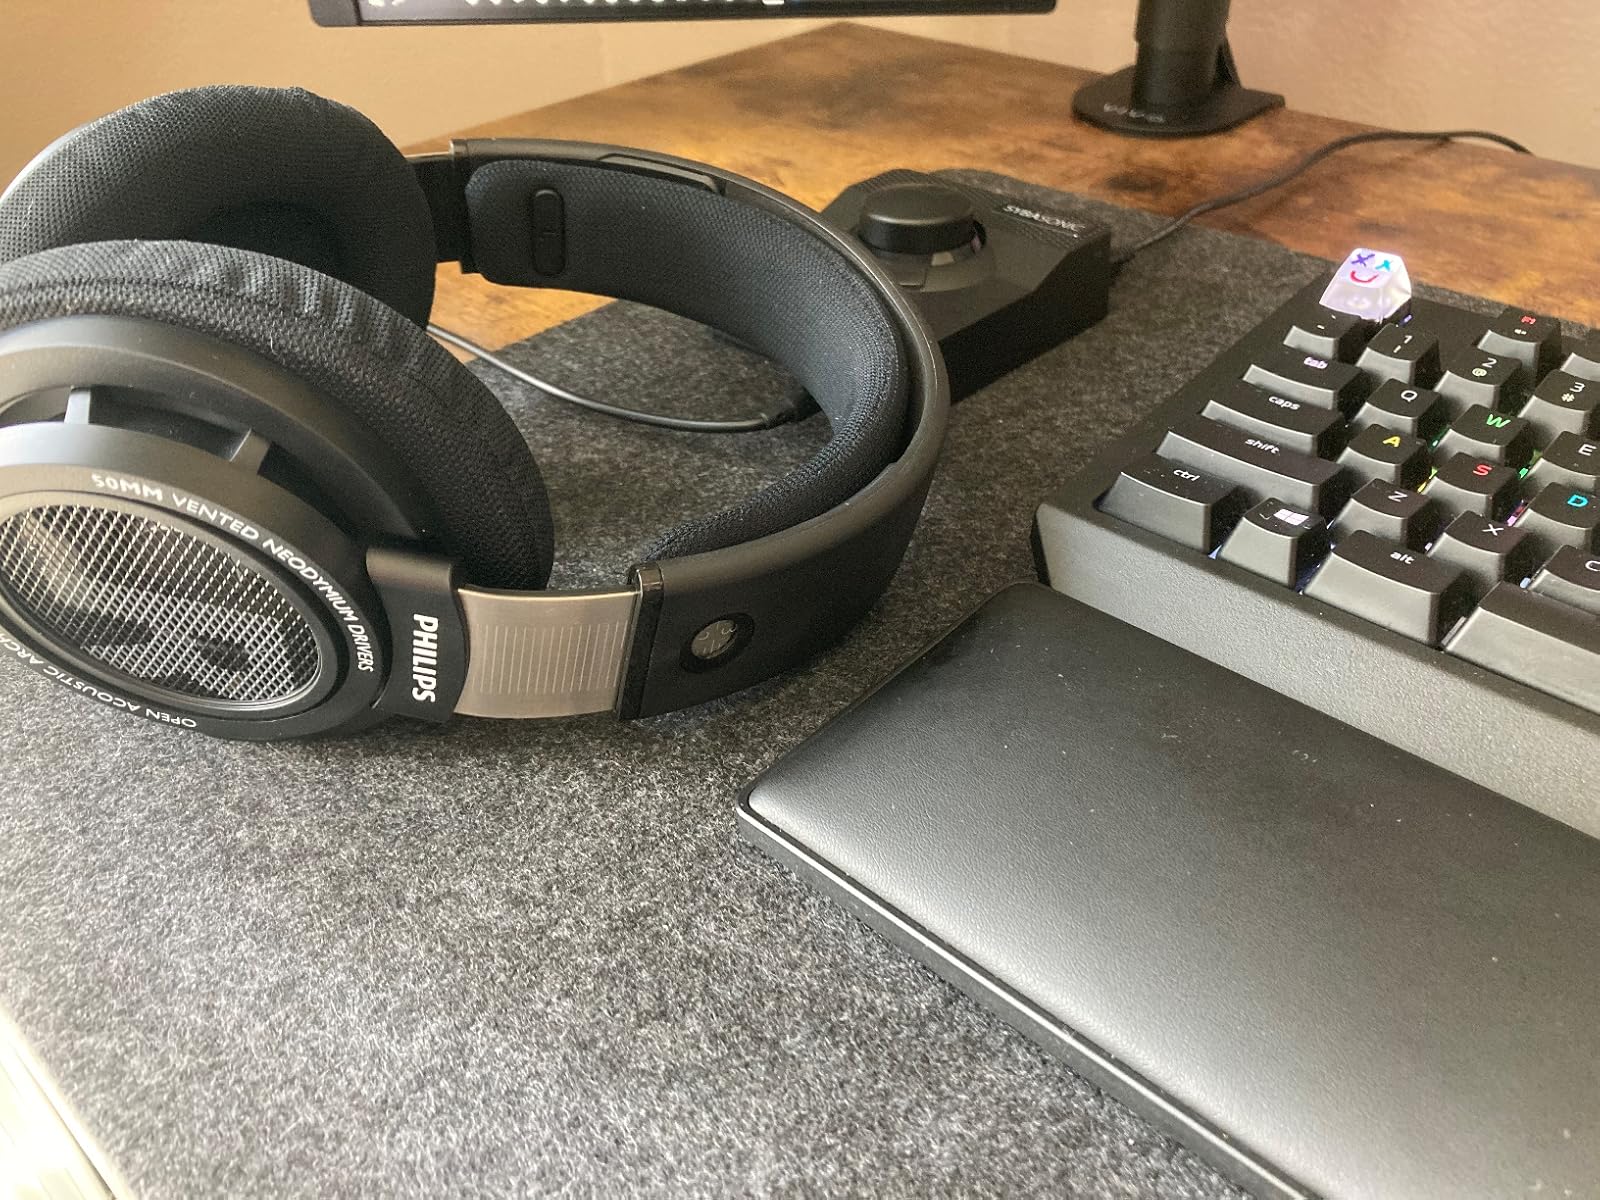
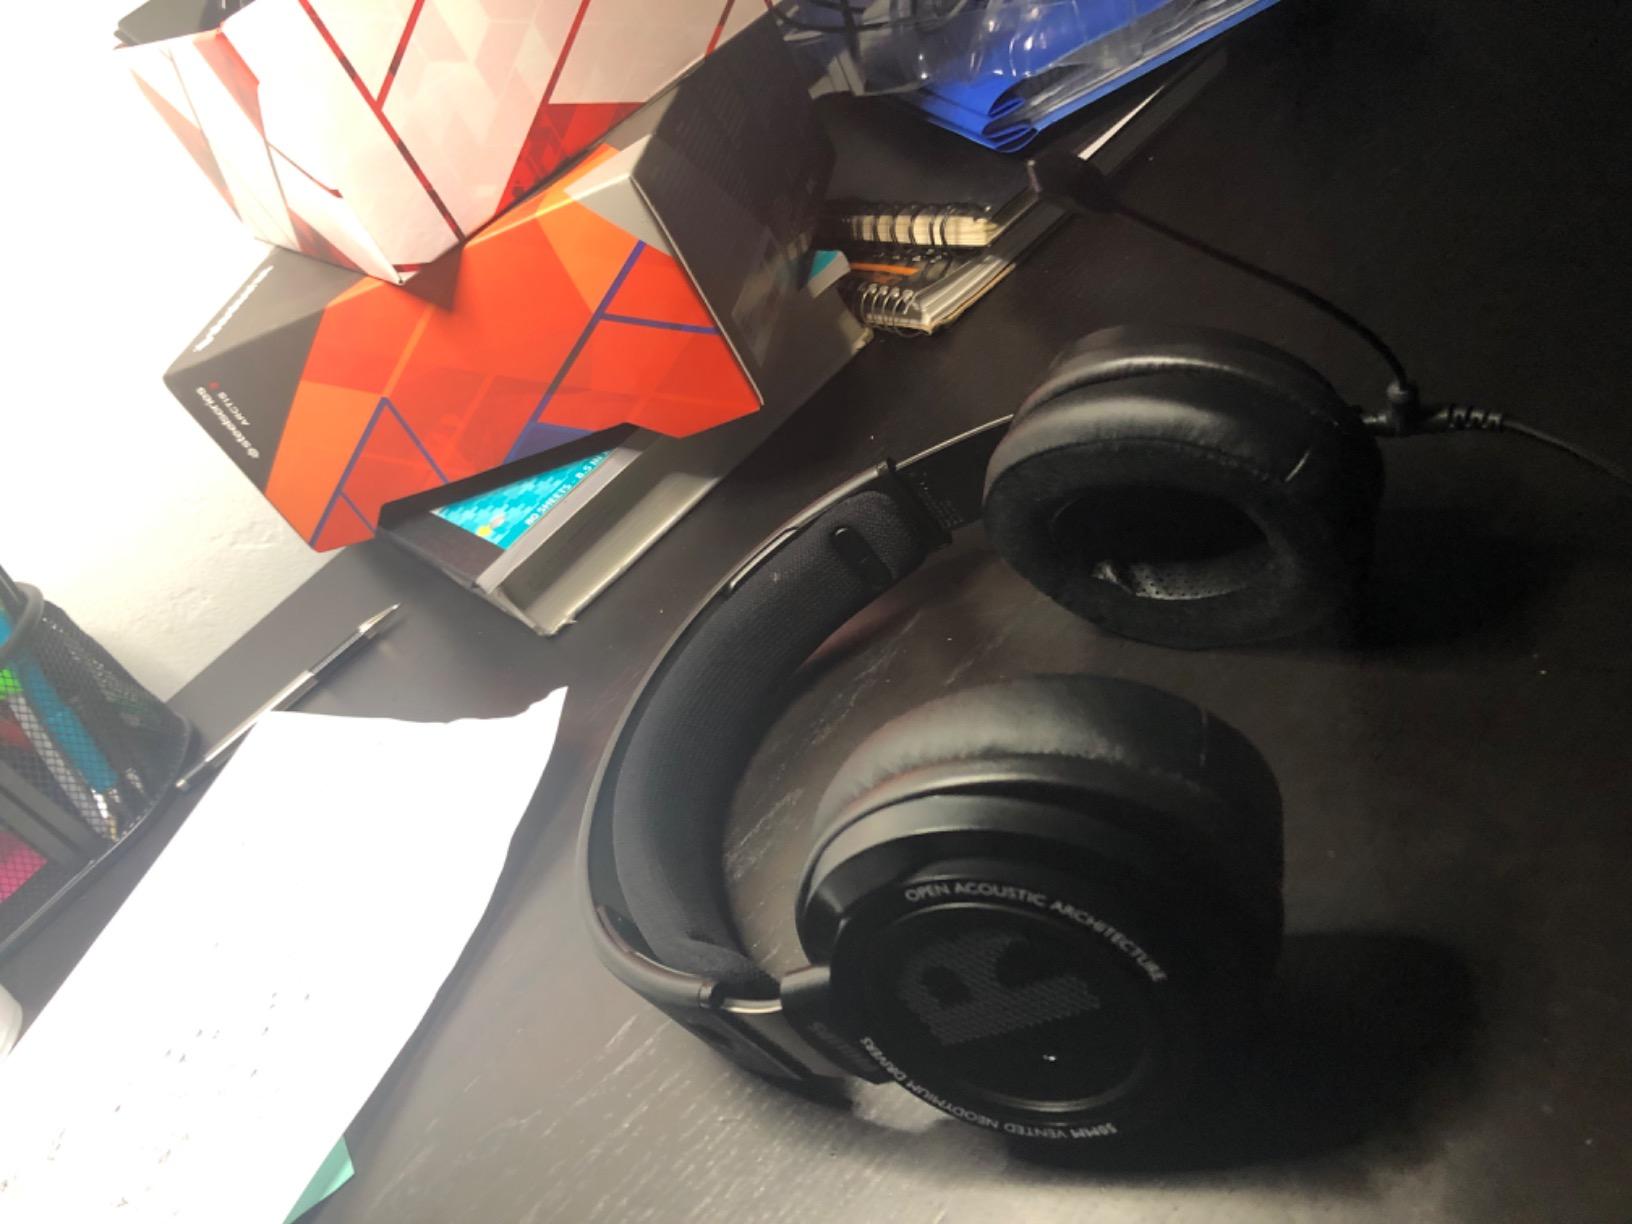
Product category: headphones
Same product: yes